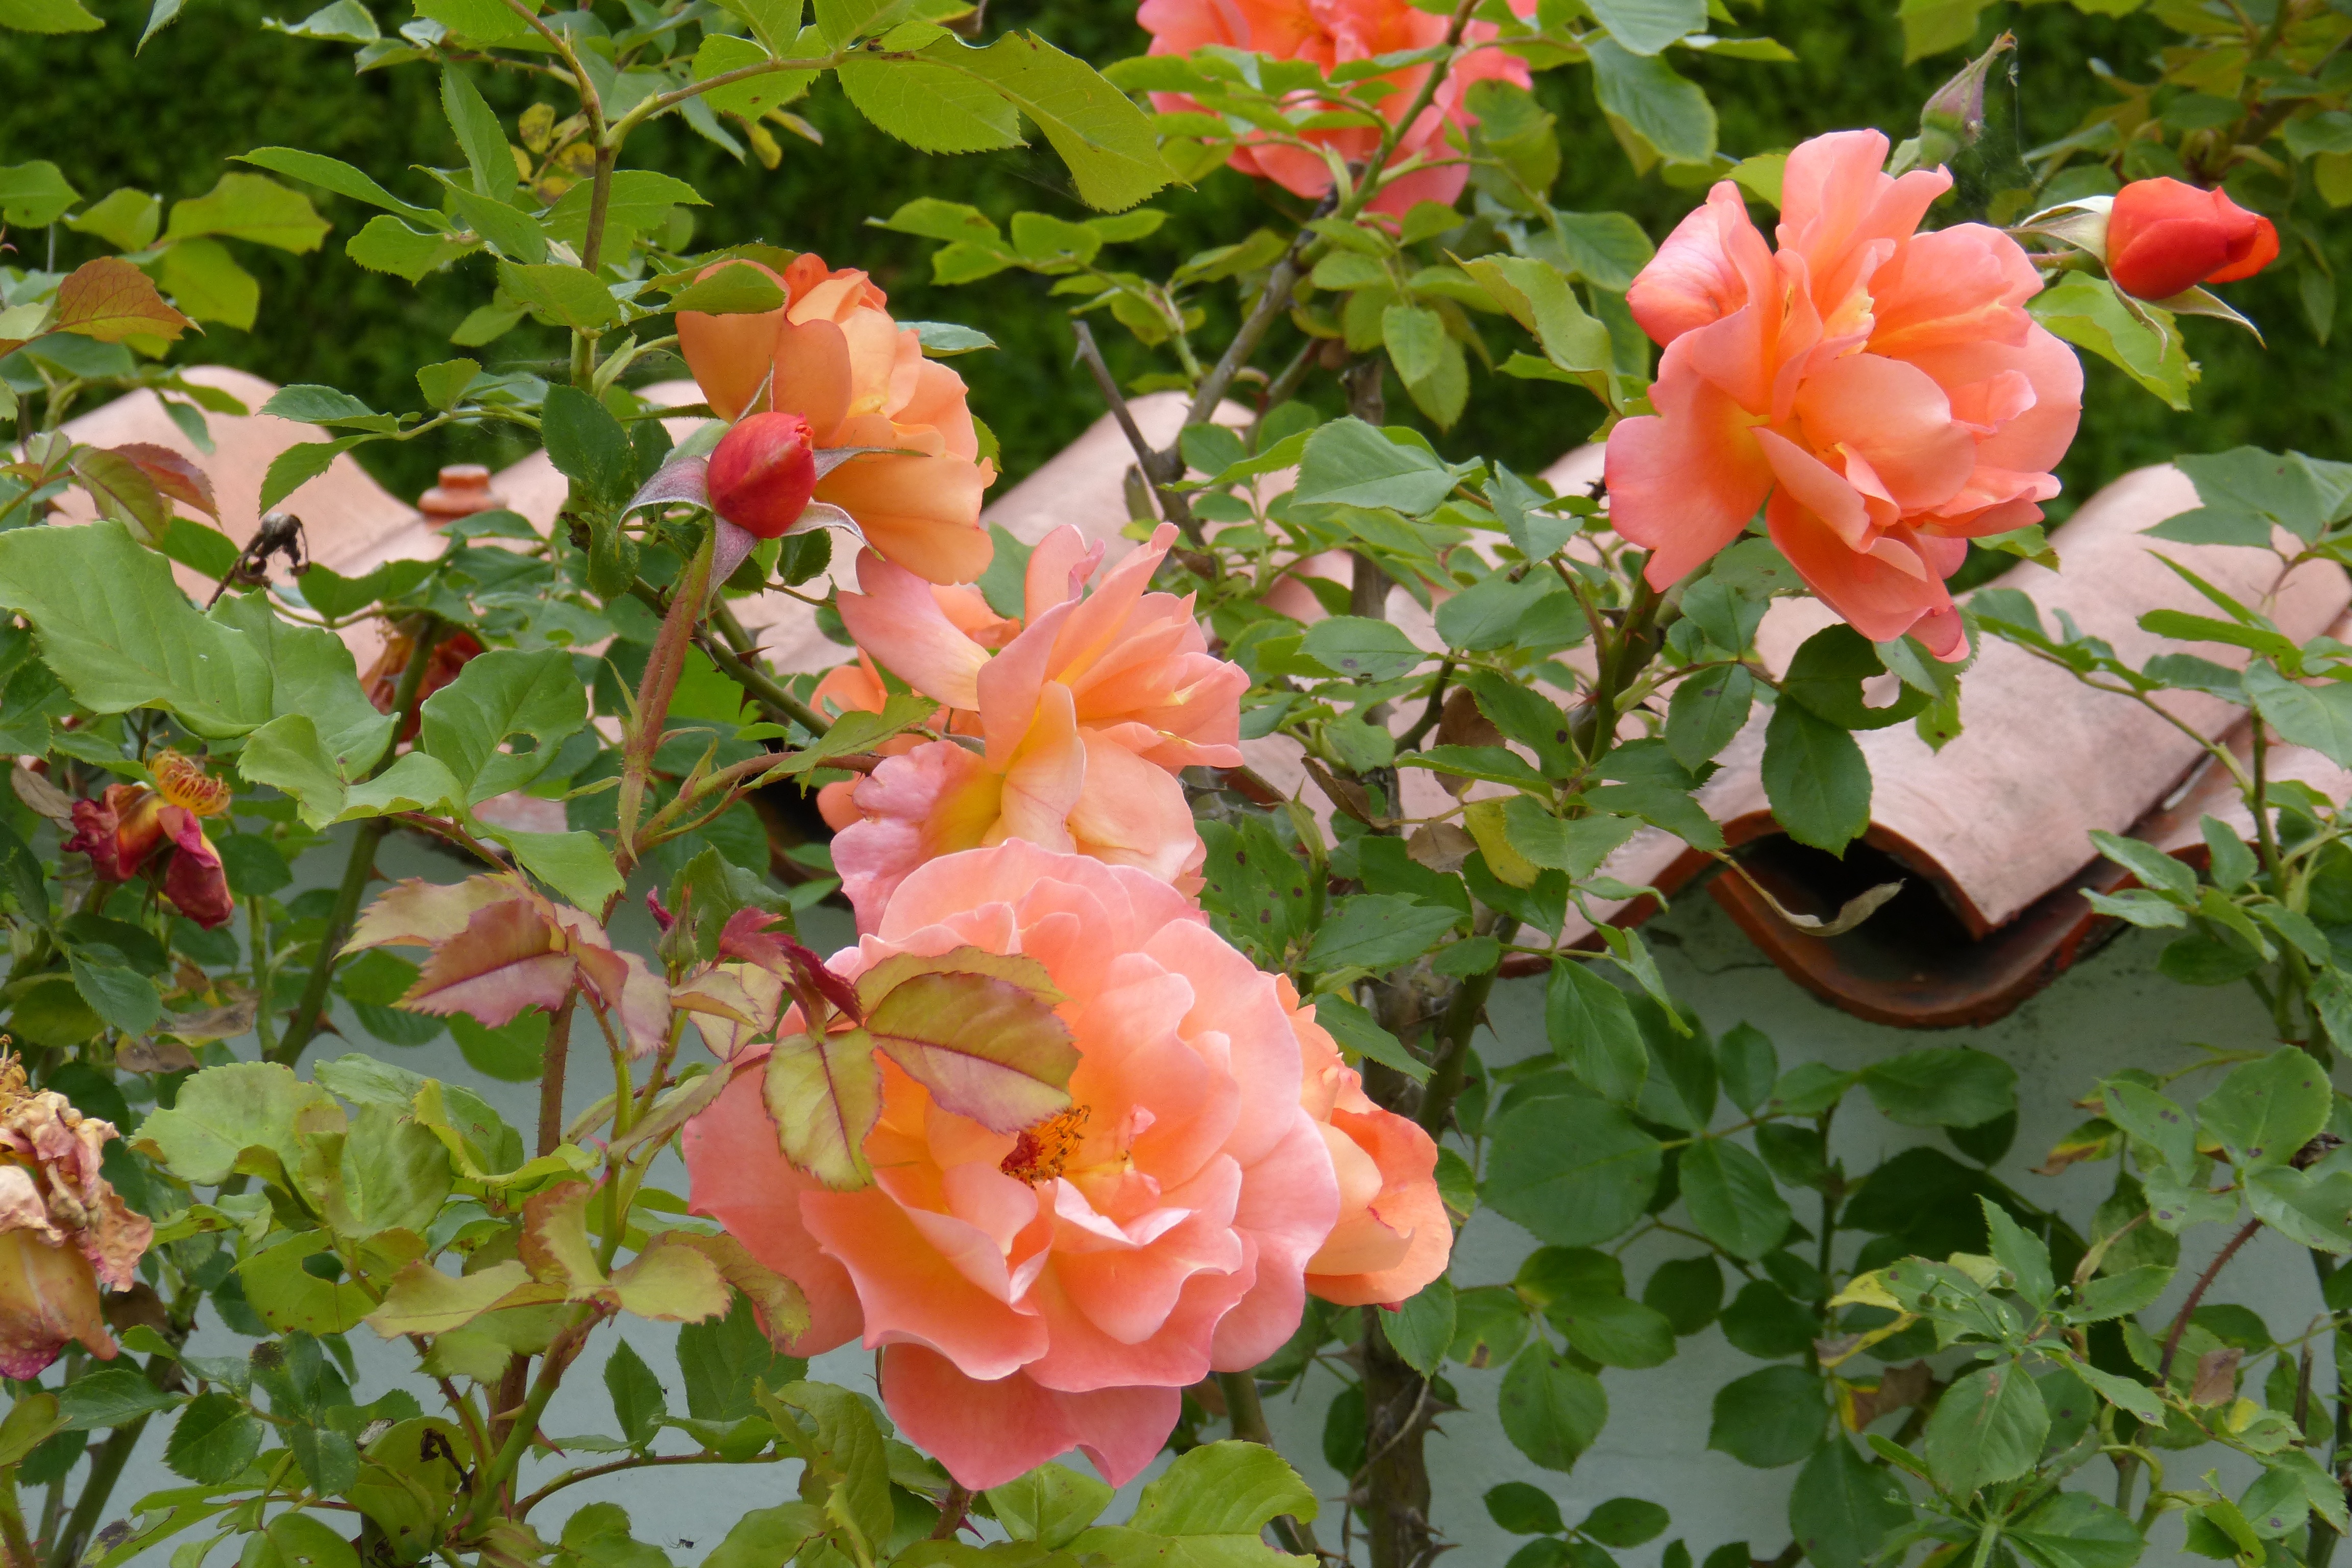
plant, flower, bloom, rose, botany, flora, flowers, roses, shrub, beauty, salmon, floribunda, fragrance, rose bloom, garden wall, flowering plant, garden roses, rose family, garden rose, land plant, rose order, rose westerland